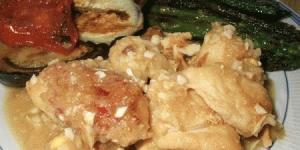
guiso bodas de camacho